Ottoman wintering in Toulon

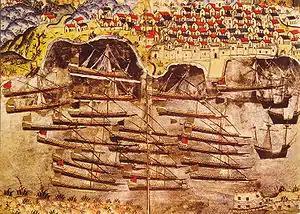
The fleet wintering at the harbour of Toulon, France, 1543, with the recently built Tour Royale (bottom right).

The Ottoman wintering in Toulon occurred during the winter of 1543–44, following the Franco-Ottoman Siege of Nice, as part of the combined operations under the Franco-Ottoman alliance. It involved the fleet commanded by Ottoman admiral Hayreddin Barbarossa.